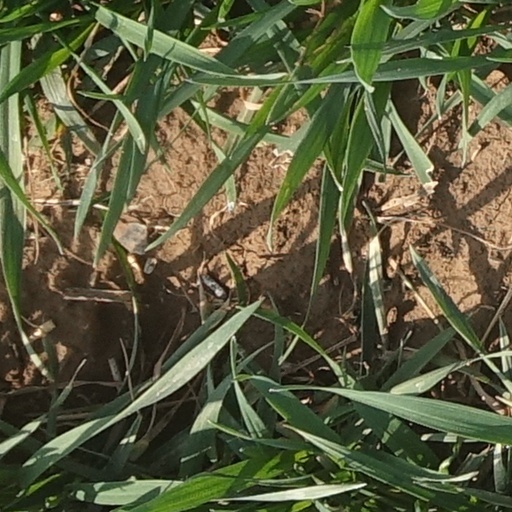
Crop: wheat